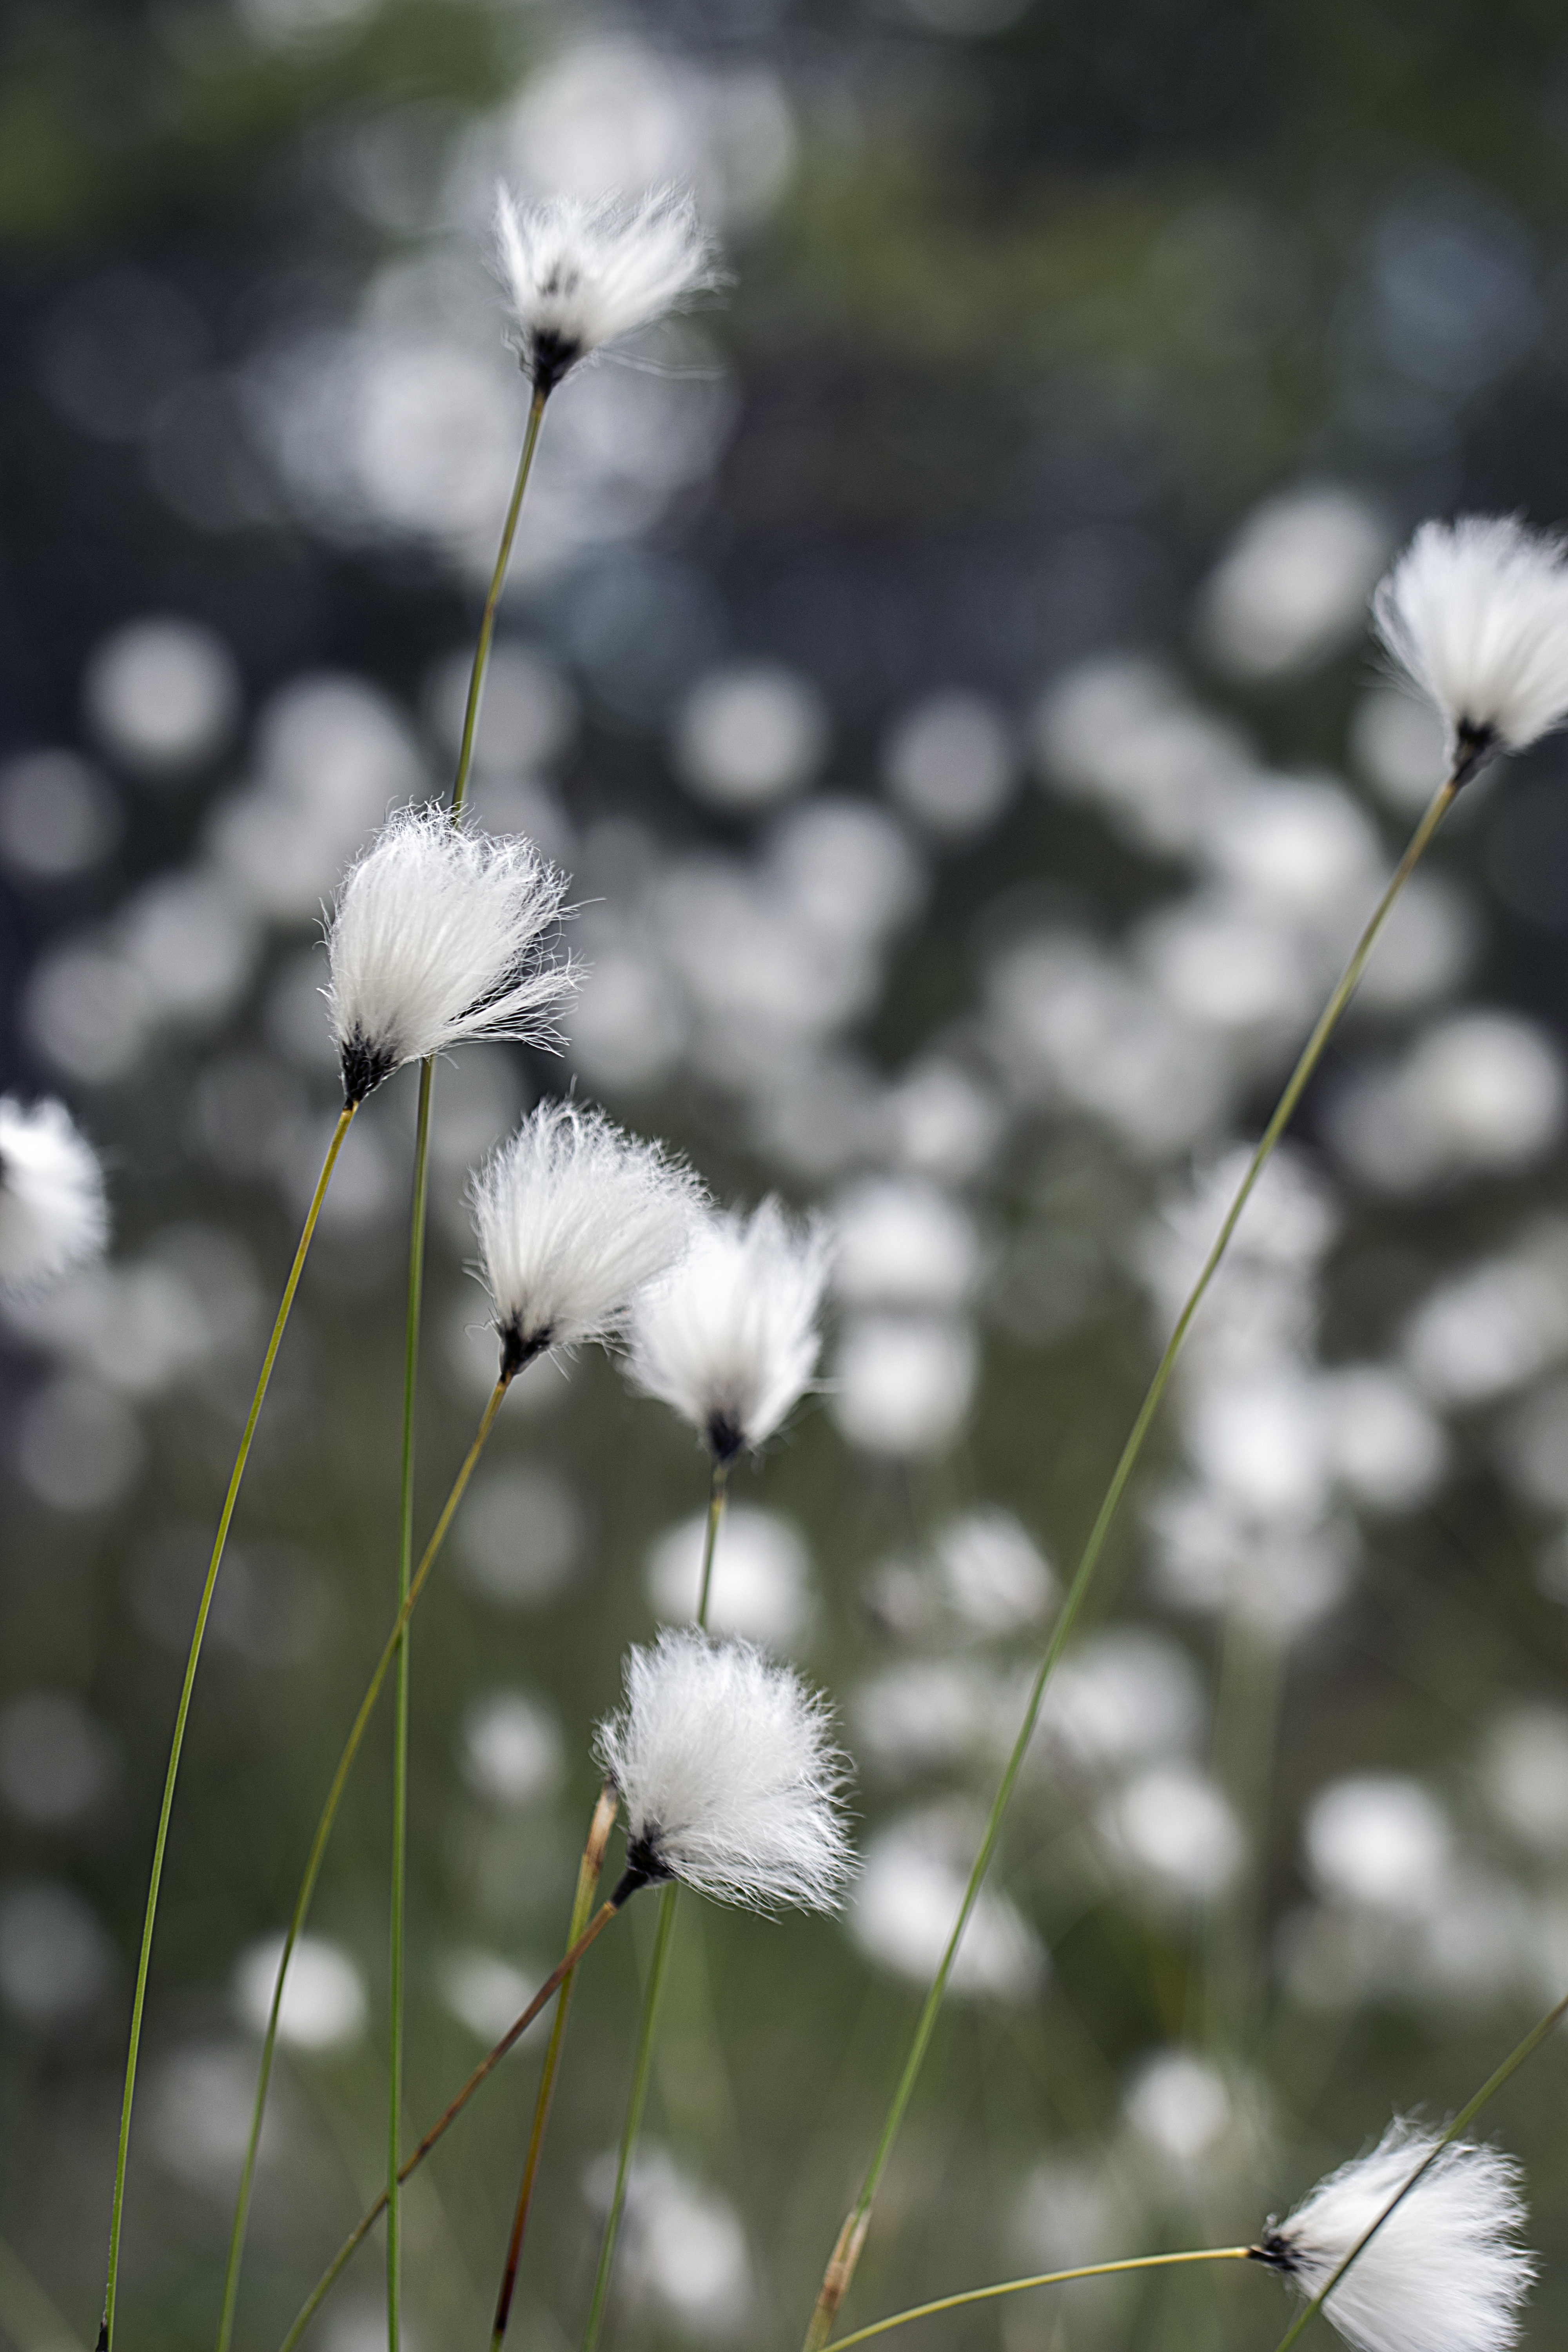
nature, grass, swamp, branch, blossom, black and white, plant, meadow, dandelion, sunlight, flower, petal, summer, daisy, botany, flora, wildflower, close up, macro photography, inflorescence, flowering plant, daisy family, oxeye daisy, monochrome photography, suovilla, plant stem, land plant, chamaemelum nobile